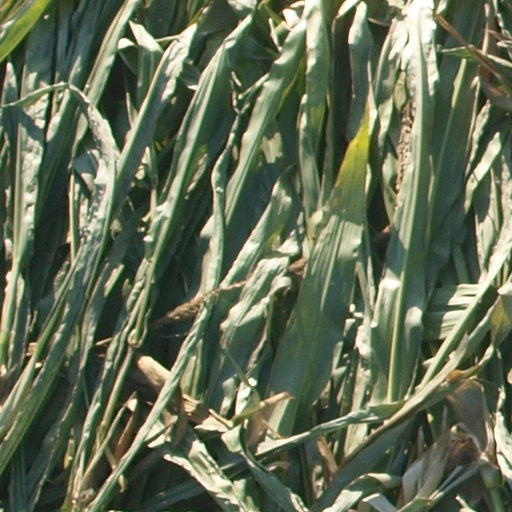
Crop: maize; corn